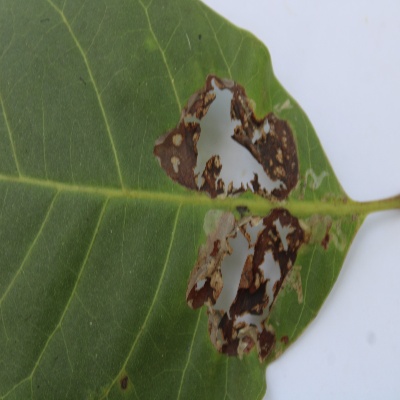
Crop: Cashew
Condition: leaf miner